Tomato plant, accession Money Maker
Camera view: bottom (45 deg); turntable rotation: 30 degrees
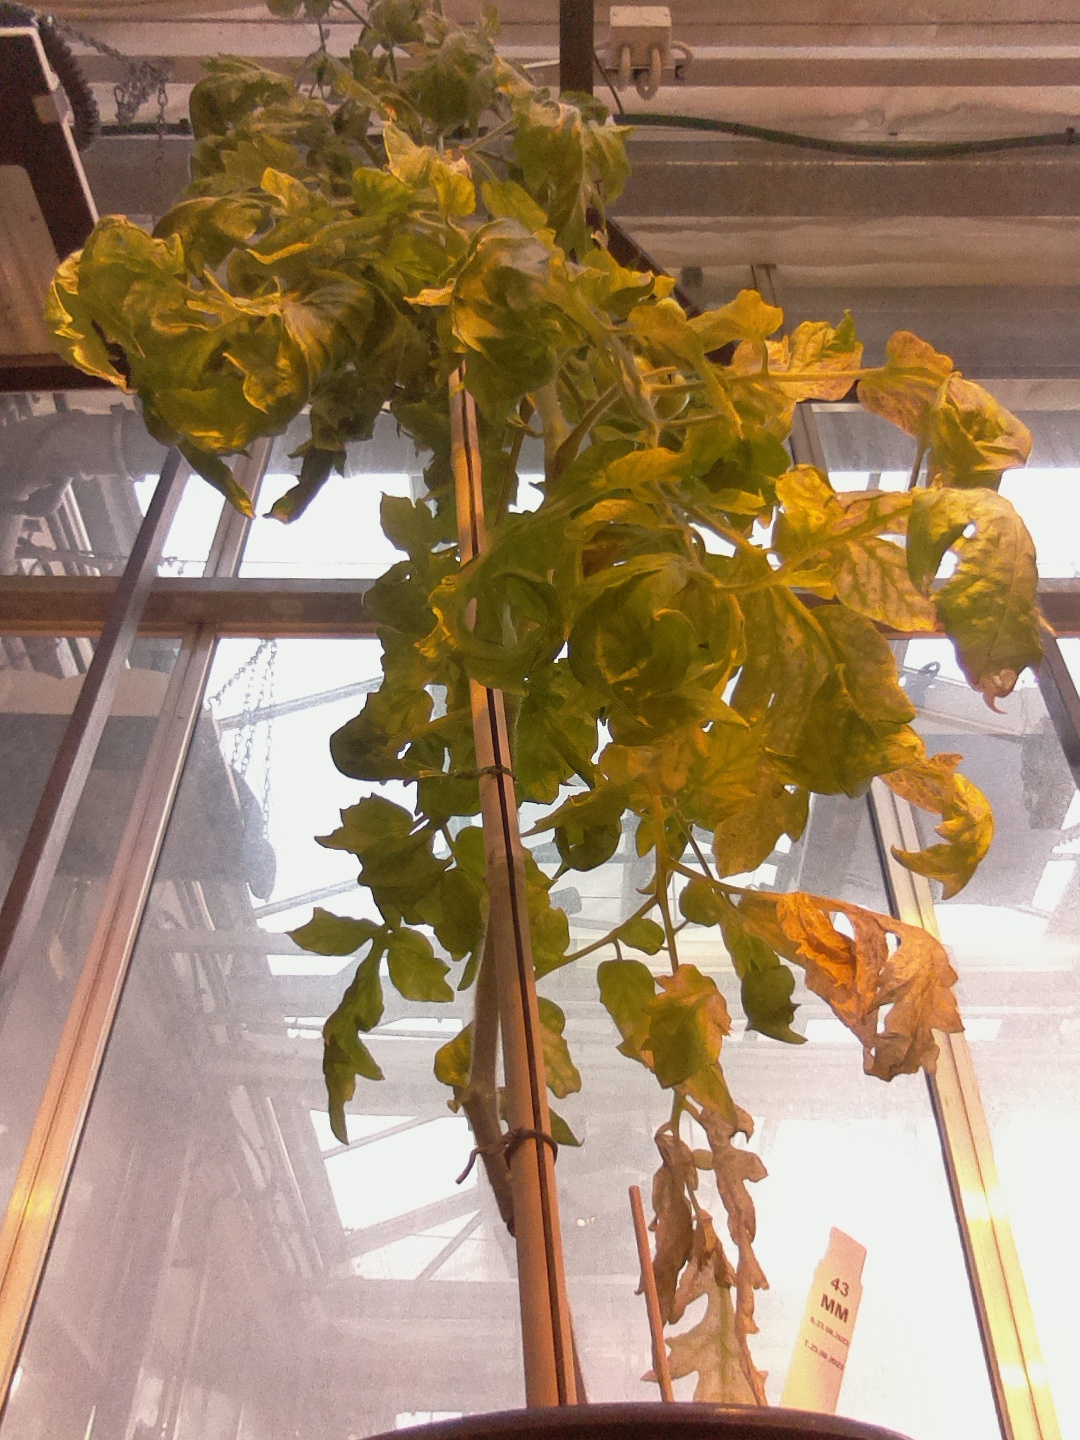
BBCH growth stage 77: 70%-80% of final fruit size